Sushil Sen

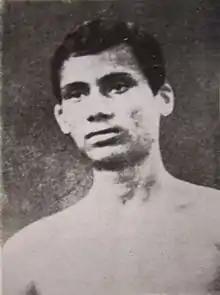

Sushil Kumar Sen (Bengali: সুশীল কুমার সেন; 1892 – 3 May 1915) participated in the Indian Independence Movement.